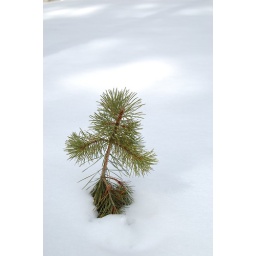
Baby pine tree in Corner Mountain trailhead, Medicine Bow Nat'l Forest, Laramie, WY